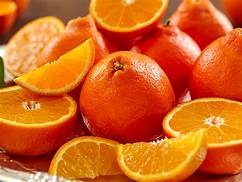
Label: mandarine